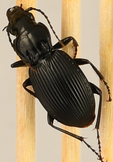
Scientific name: Pterostichus lachrymosus
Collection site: Mountain Lake Biological Station NEON (MLBS), plot MLBS_009